Sky position (RA, Dec in degrees): 180.68, 27.157
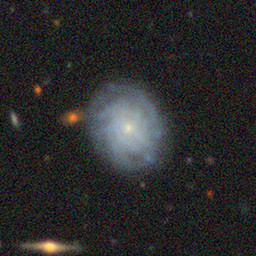
Galaxy morphology: Unbarred Tight Spiral Galaxies